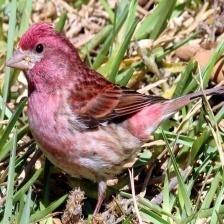
Species: PURPLE FINCH
Scientific name: HAEMORHOUS PURPUREUS
ImageNet parent category: house_finch